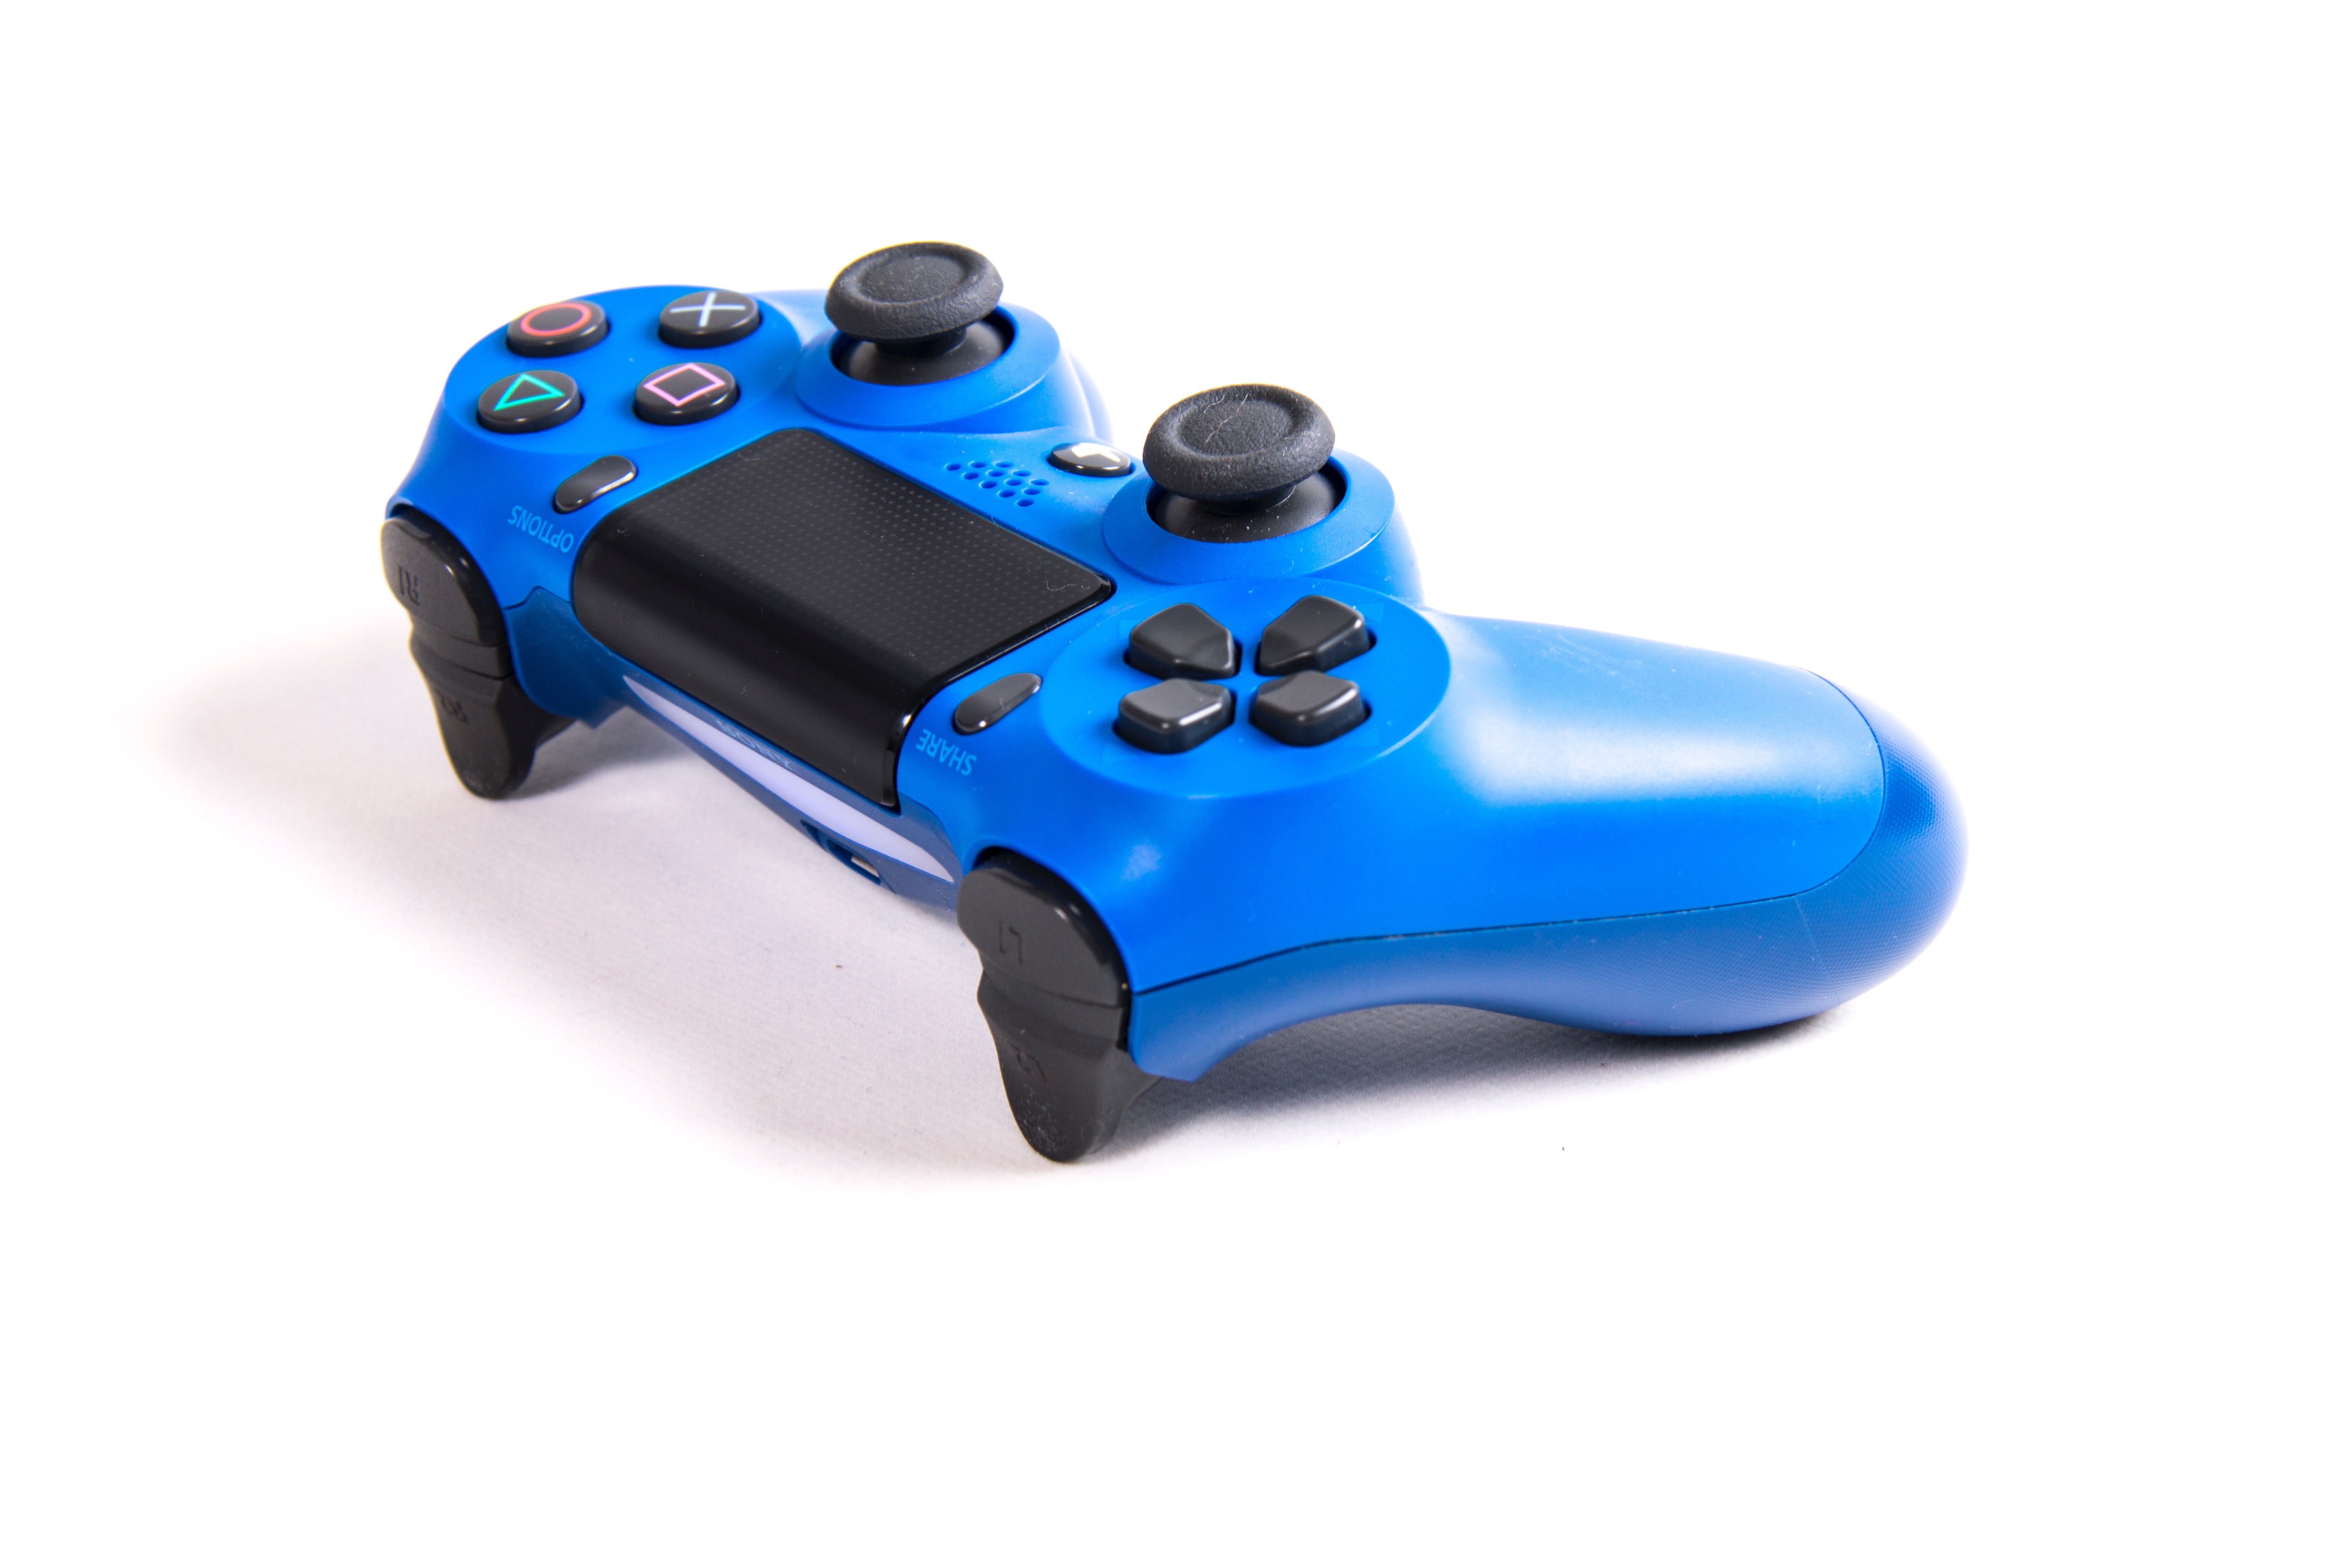
game controller, home game console accessory, blue, joystick, playstation accessory, playstation 3 accessory, input device, Video game accessory, electronic device, technology, gadget, xbox accessory, peripheral, electric blue, computer component